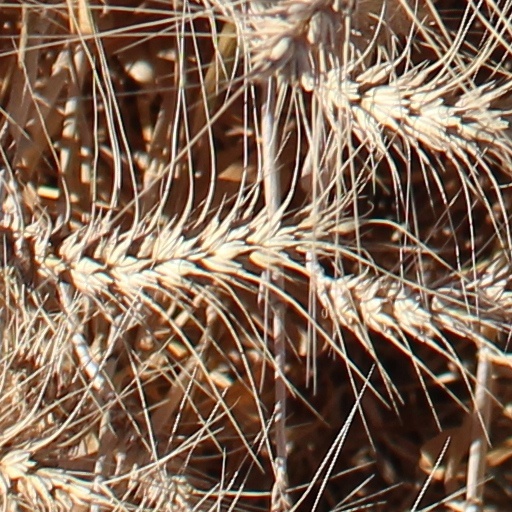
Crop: wheat